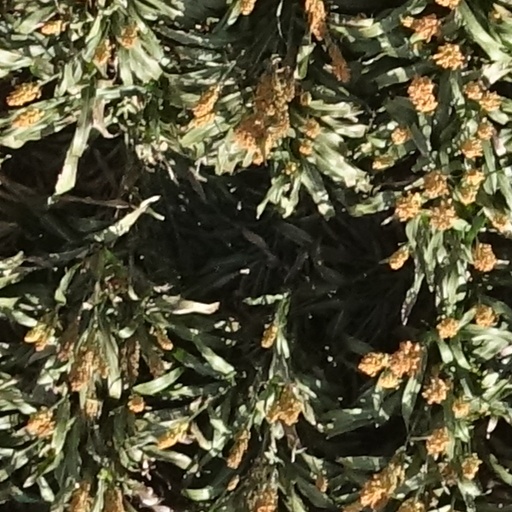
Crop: sorghum